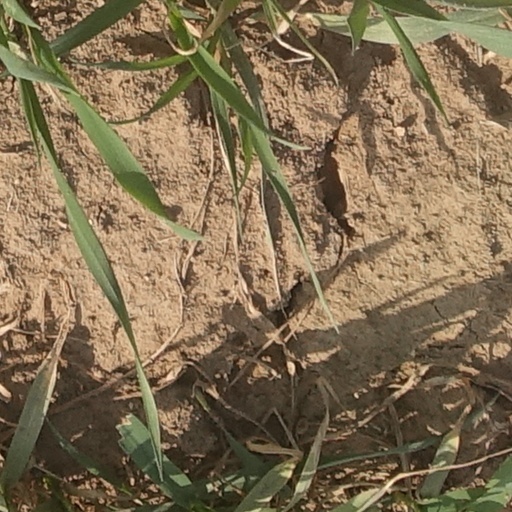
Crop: wheat